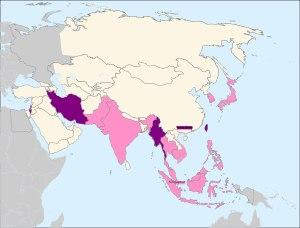
Cette page présente le tour préliminaire à la Coupe d'Asie des nations 1968.